Sam Melville (actor)

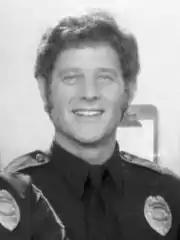
Melville in 1973

Samuel Gardner Melville (August 20, 1936 – March 9, 1989) was an American film and television actor. He appeared as a guest star on many television programs of the 1960s and 1970s.